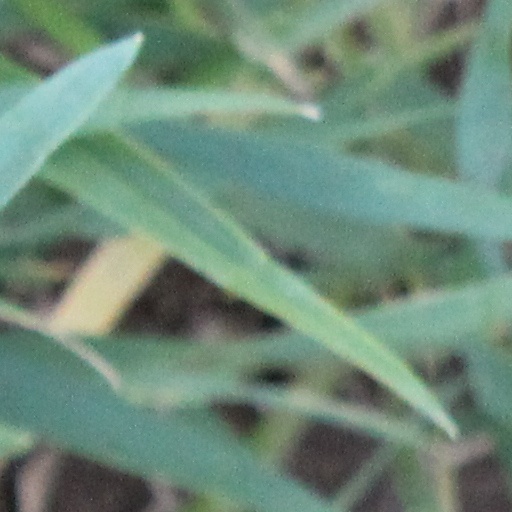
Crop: wheat